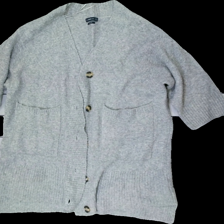
View: front
Type: Cardigan
Category: Ladies
Brand: Zara
Colors: Grey
Material: 79% acrylic 21% cotton
Cut: Regular
Size: S
Season: All
Damage location: top right
Damage 2 location: top center
Price range: <50
Recommended usage: Export
Description: grå kofta med fickor och knappar fram, mycket nopprig över hela